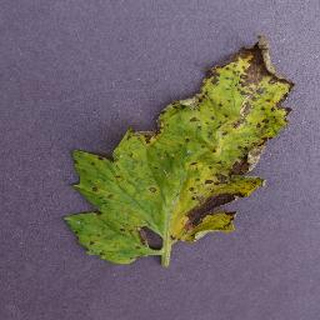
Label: tomato_septoria_leaf_spot